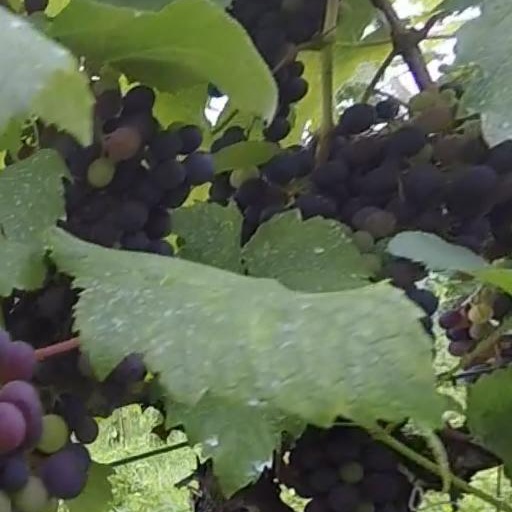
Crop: grape